Joseph Heinrich Gügler

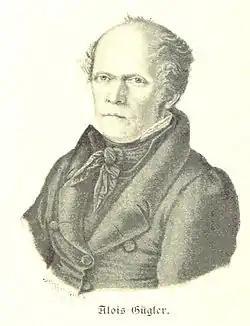
Aloysius Gügler.

Joseph Heinrich Aloysius Gügler (25 August 1782 – 28 February 1827) was a Swiss priest, professor, and theologian.